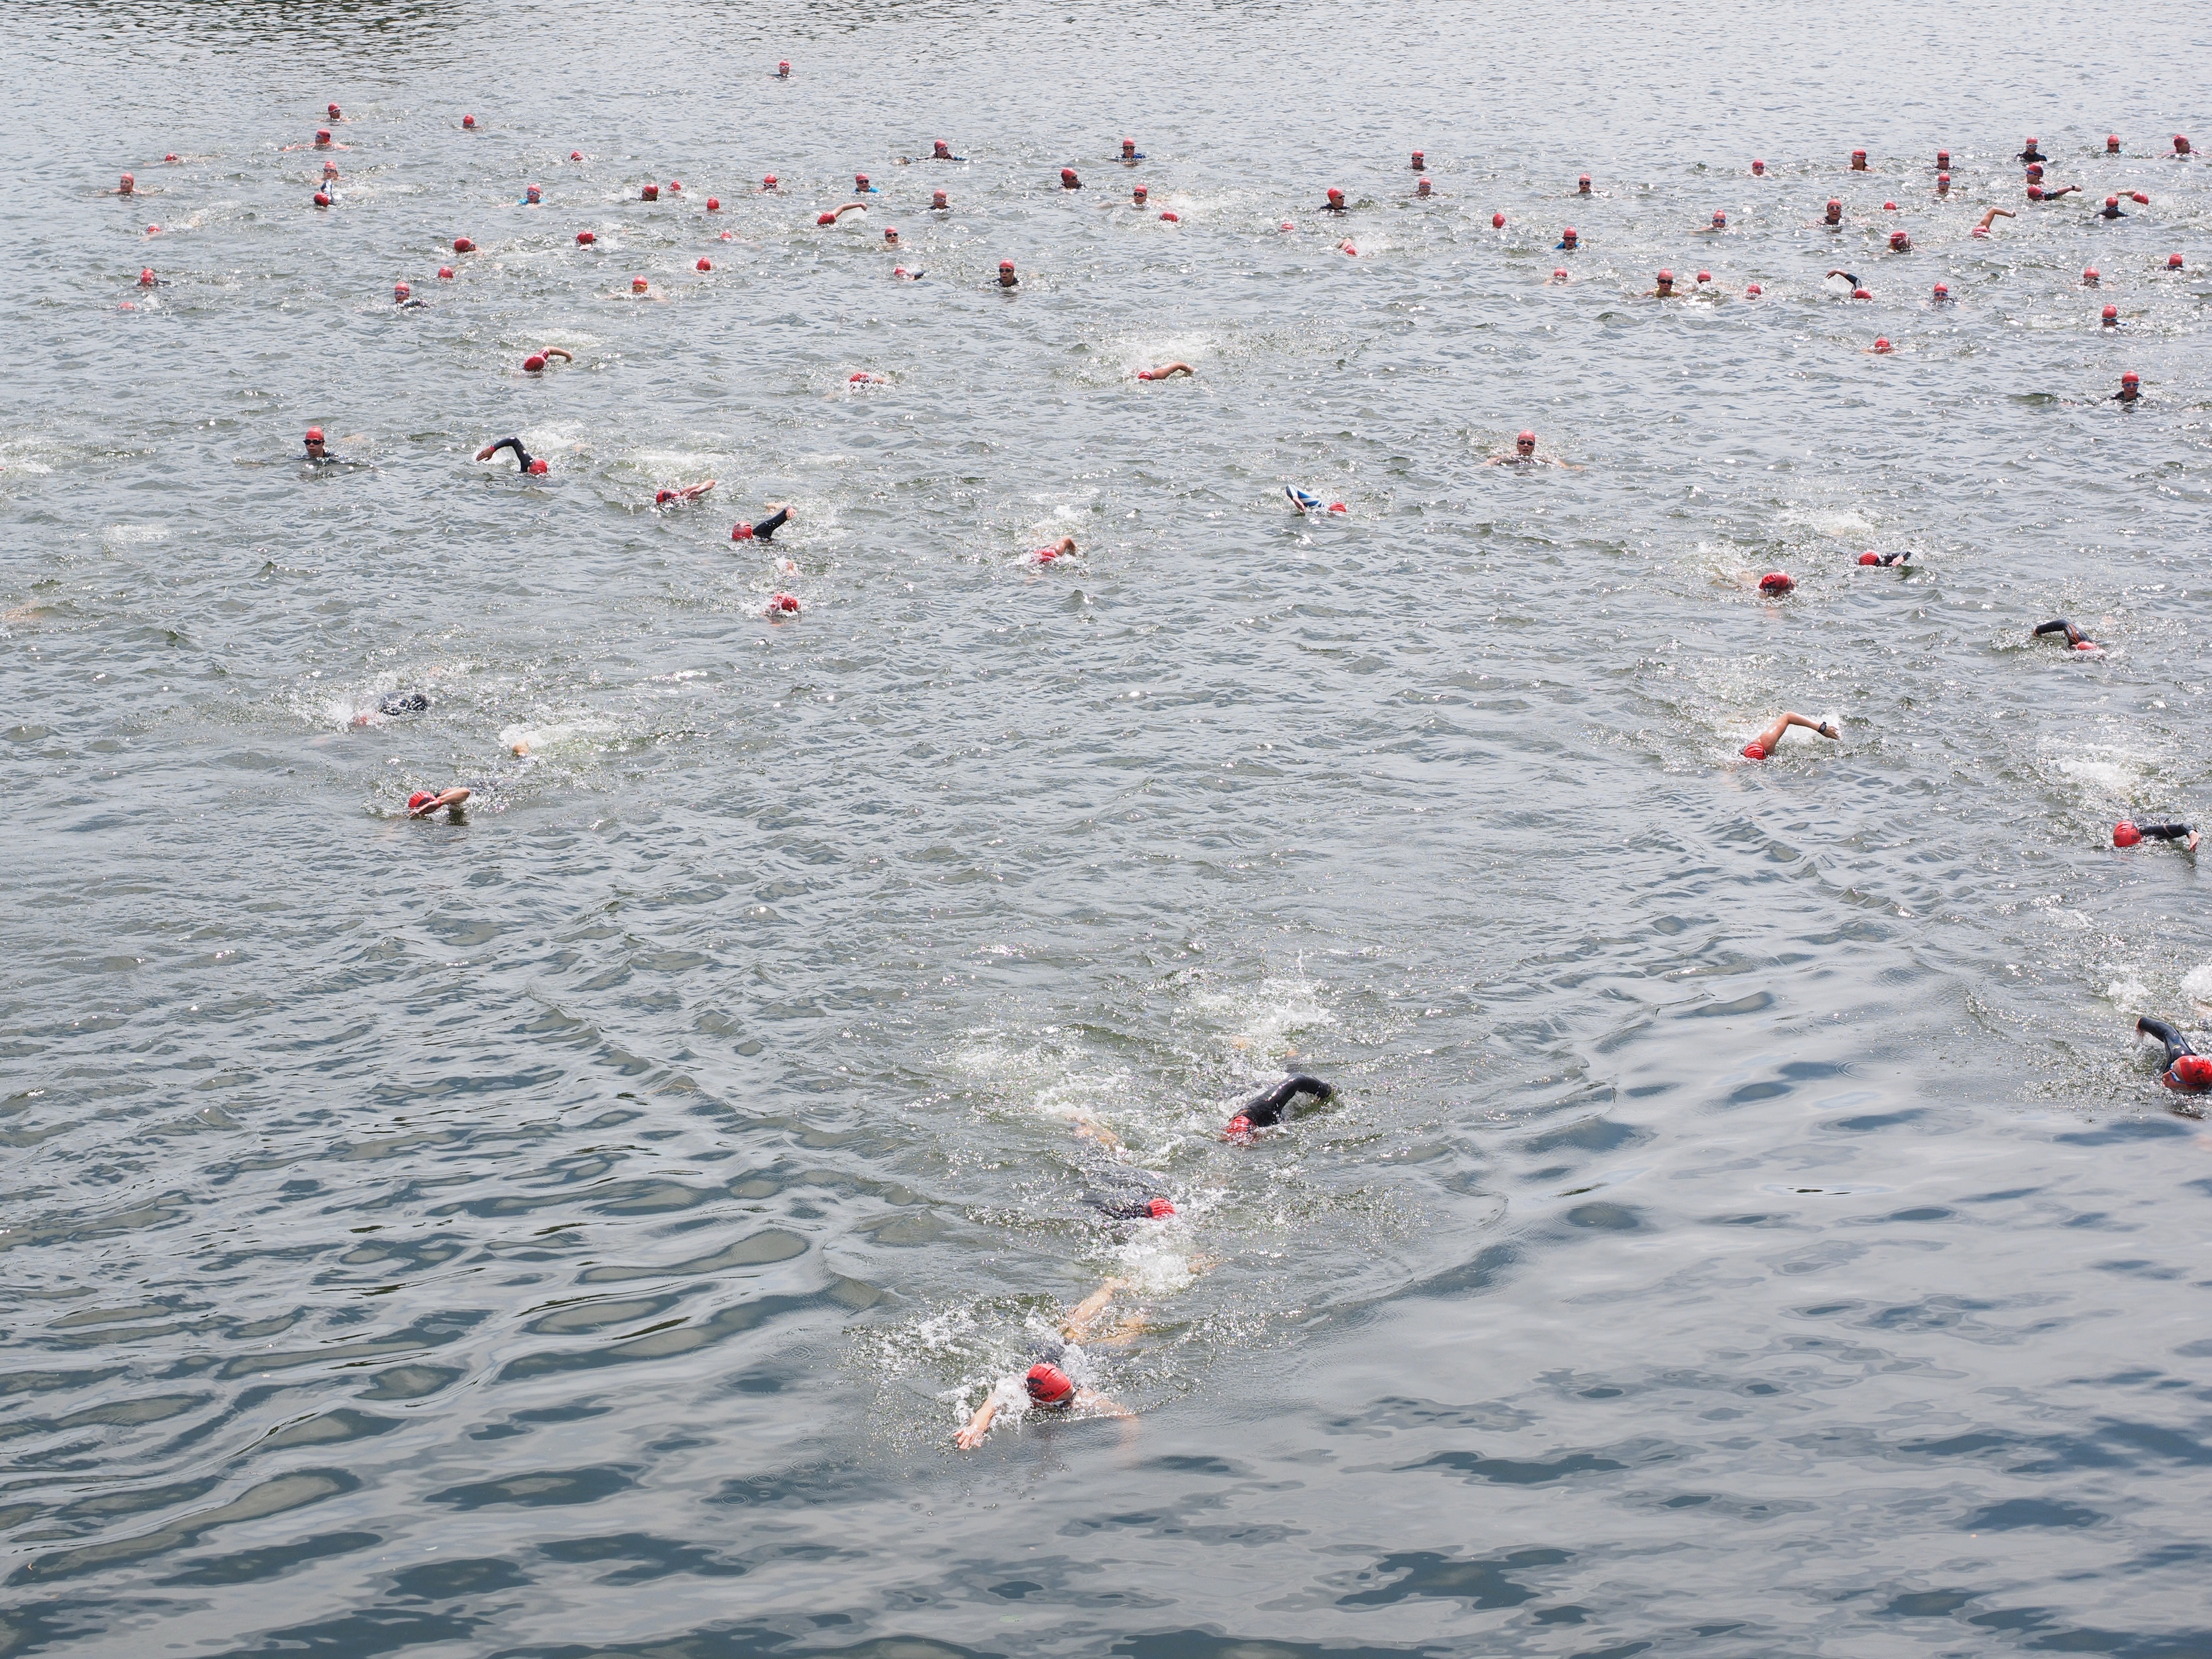
sea, water, river, swim, human, extreme sport, swimmer, crawl, competition, danube, boating, athletes, triathlon, ulm, water sports, water sport, involved, track and field athletes, swim stroke, swimming sports